Guéric Kervadec

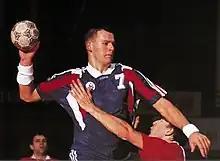

Guéric Kervadec (born 9 January 1972) is a former French team handball player who was part of the French team that won the 1995 World Championship; the first time France won a major international tournament.